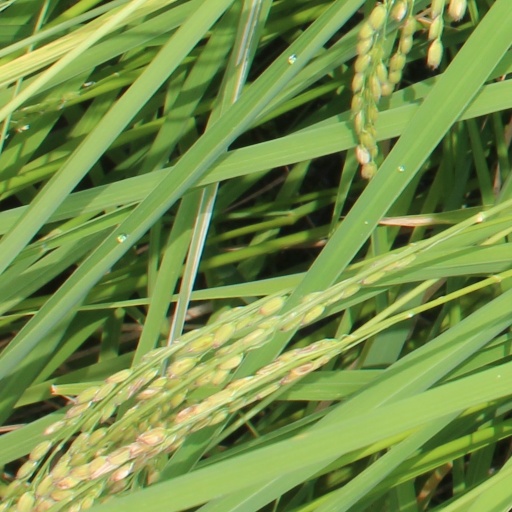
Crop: rice